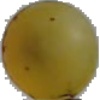
Label: Grape White 3